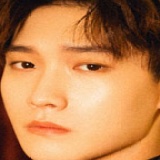
diễn viên Hinh Chiêu Lâm